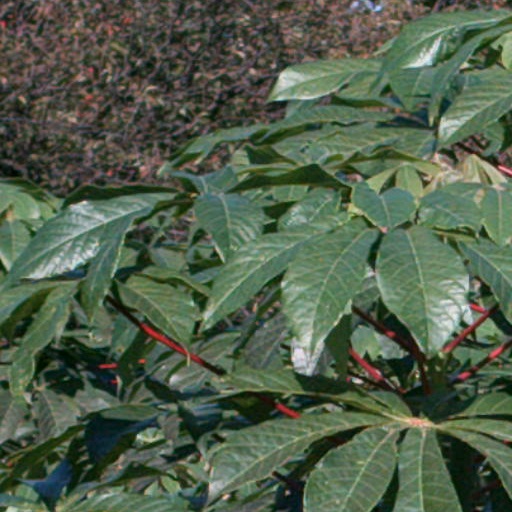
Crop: cassava